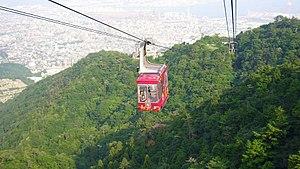
Le Bureau des transports municipaux de Kobe est une des entreprises publiques japonaise sur le transport ferroviaire de passagers. Elle exerce son activité sur le métro de Kobe et les bus urbain de Kobe. Autrefois, elle gérait également le tramway de Kobe, les bus touristiques et le Téléphérique. Son siège, étant une agence gouvernementale régionale, se trouve à la marie de Kobe.
La Fondation du développement urbain et du logement de la ville de Kobe est le nom donné à une fondation publique japonaise basée à Kobe dans la préfecture de Hyogo au japon fondée en 1963. La fondation exploite le développement des réaménagements urbains, le génie civil, l'architecture, le stationnement, les activités touristiques et l'installation de services publics à Kobe. Elle gère les égouts de la ville de Kobe en tant qu'entreprise publique.
Le Téléphérique Maya est une ligne aérienne exploitée par la fondation publique du développement urbain de la ville de Kobe localisée dans la ville de Kōbe, dans la préfecture de Hyōgo au Japon. Avec le funiculaire de la ligne Maya Cable, l'ensemble forme officiellement la ligne Maya View Line Yume-Sanpo. La ligne permet d'accéder au Mont Maya et le point d’observation de Kikuseidai, l'un des Trois plus beaux paysages de nuit du Japon.